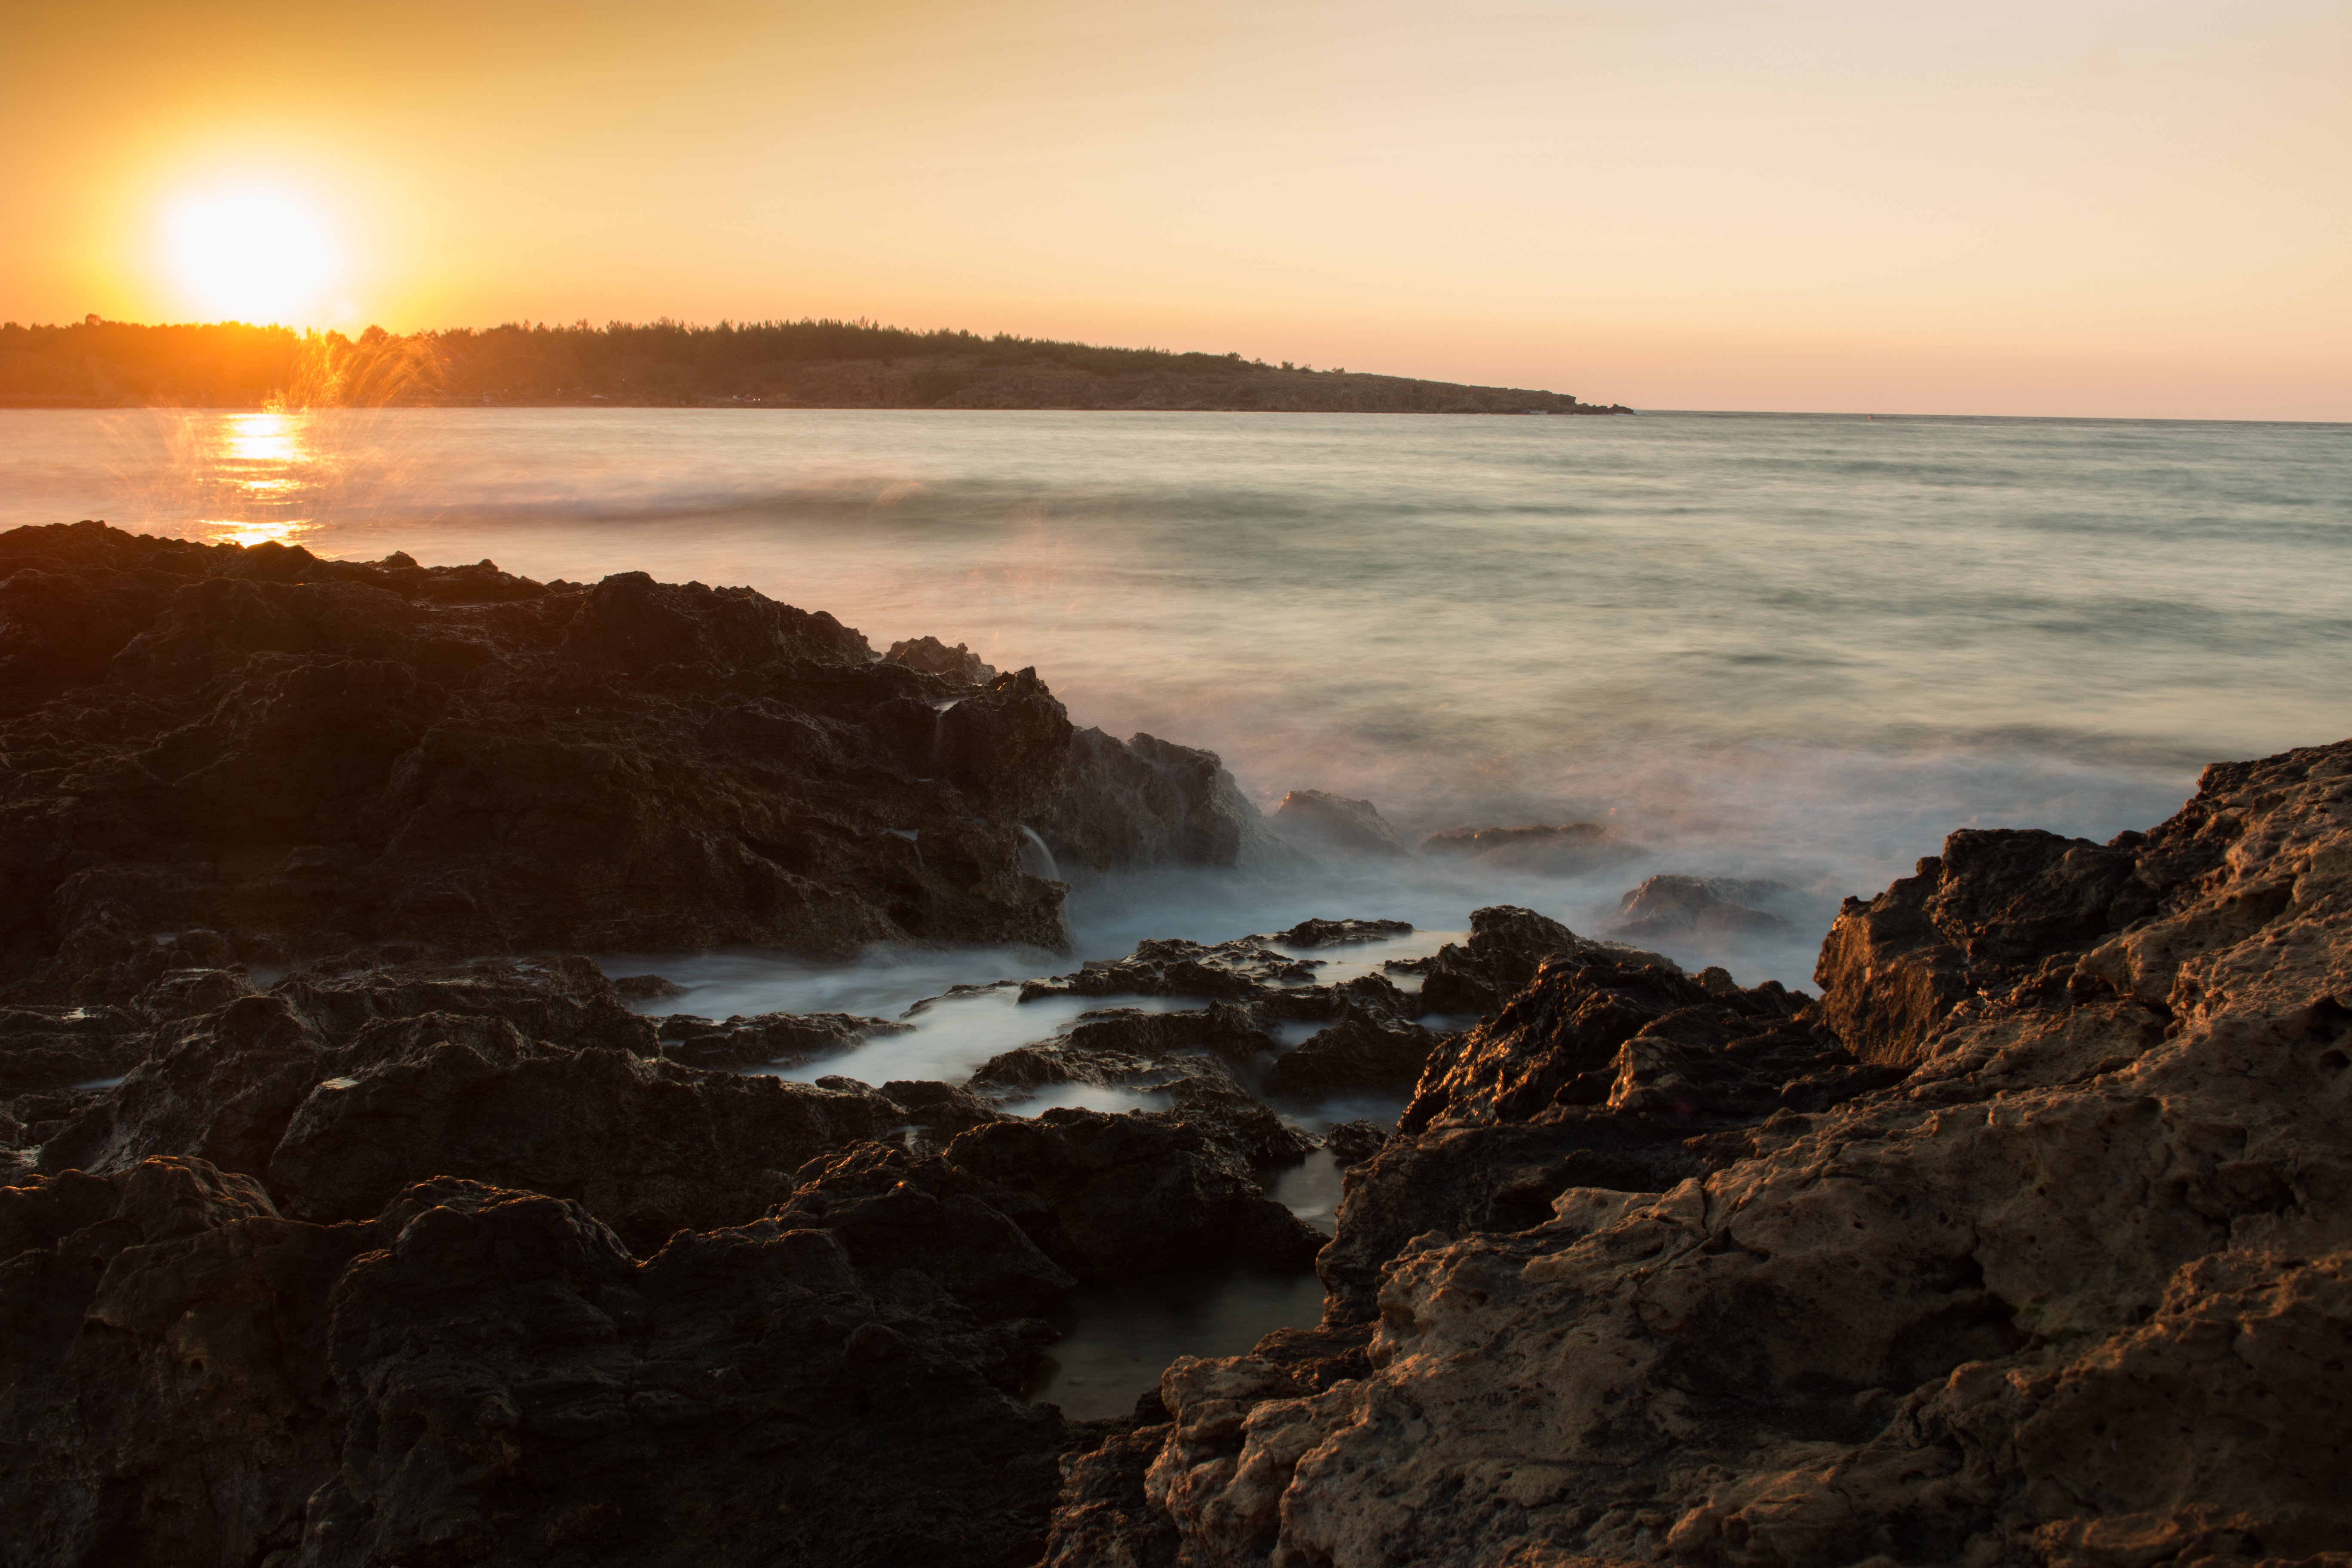
beach, sea, coast, water, rock, ocean, horizon, cloud, sun, sunrise, sunset, sunlight, morning, shore, wave, dawn, cliff, dusk, evening, holiday, bay, romance, terrain, material, body of water, greece, abendstimmung, cape, crete, chania, evening sky, sunset sea, atmospheric phenomenon, wind wave